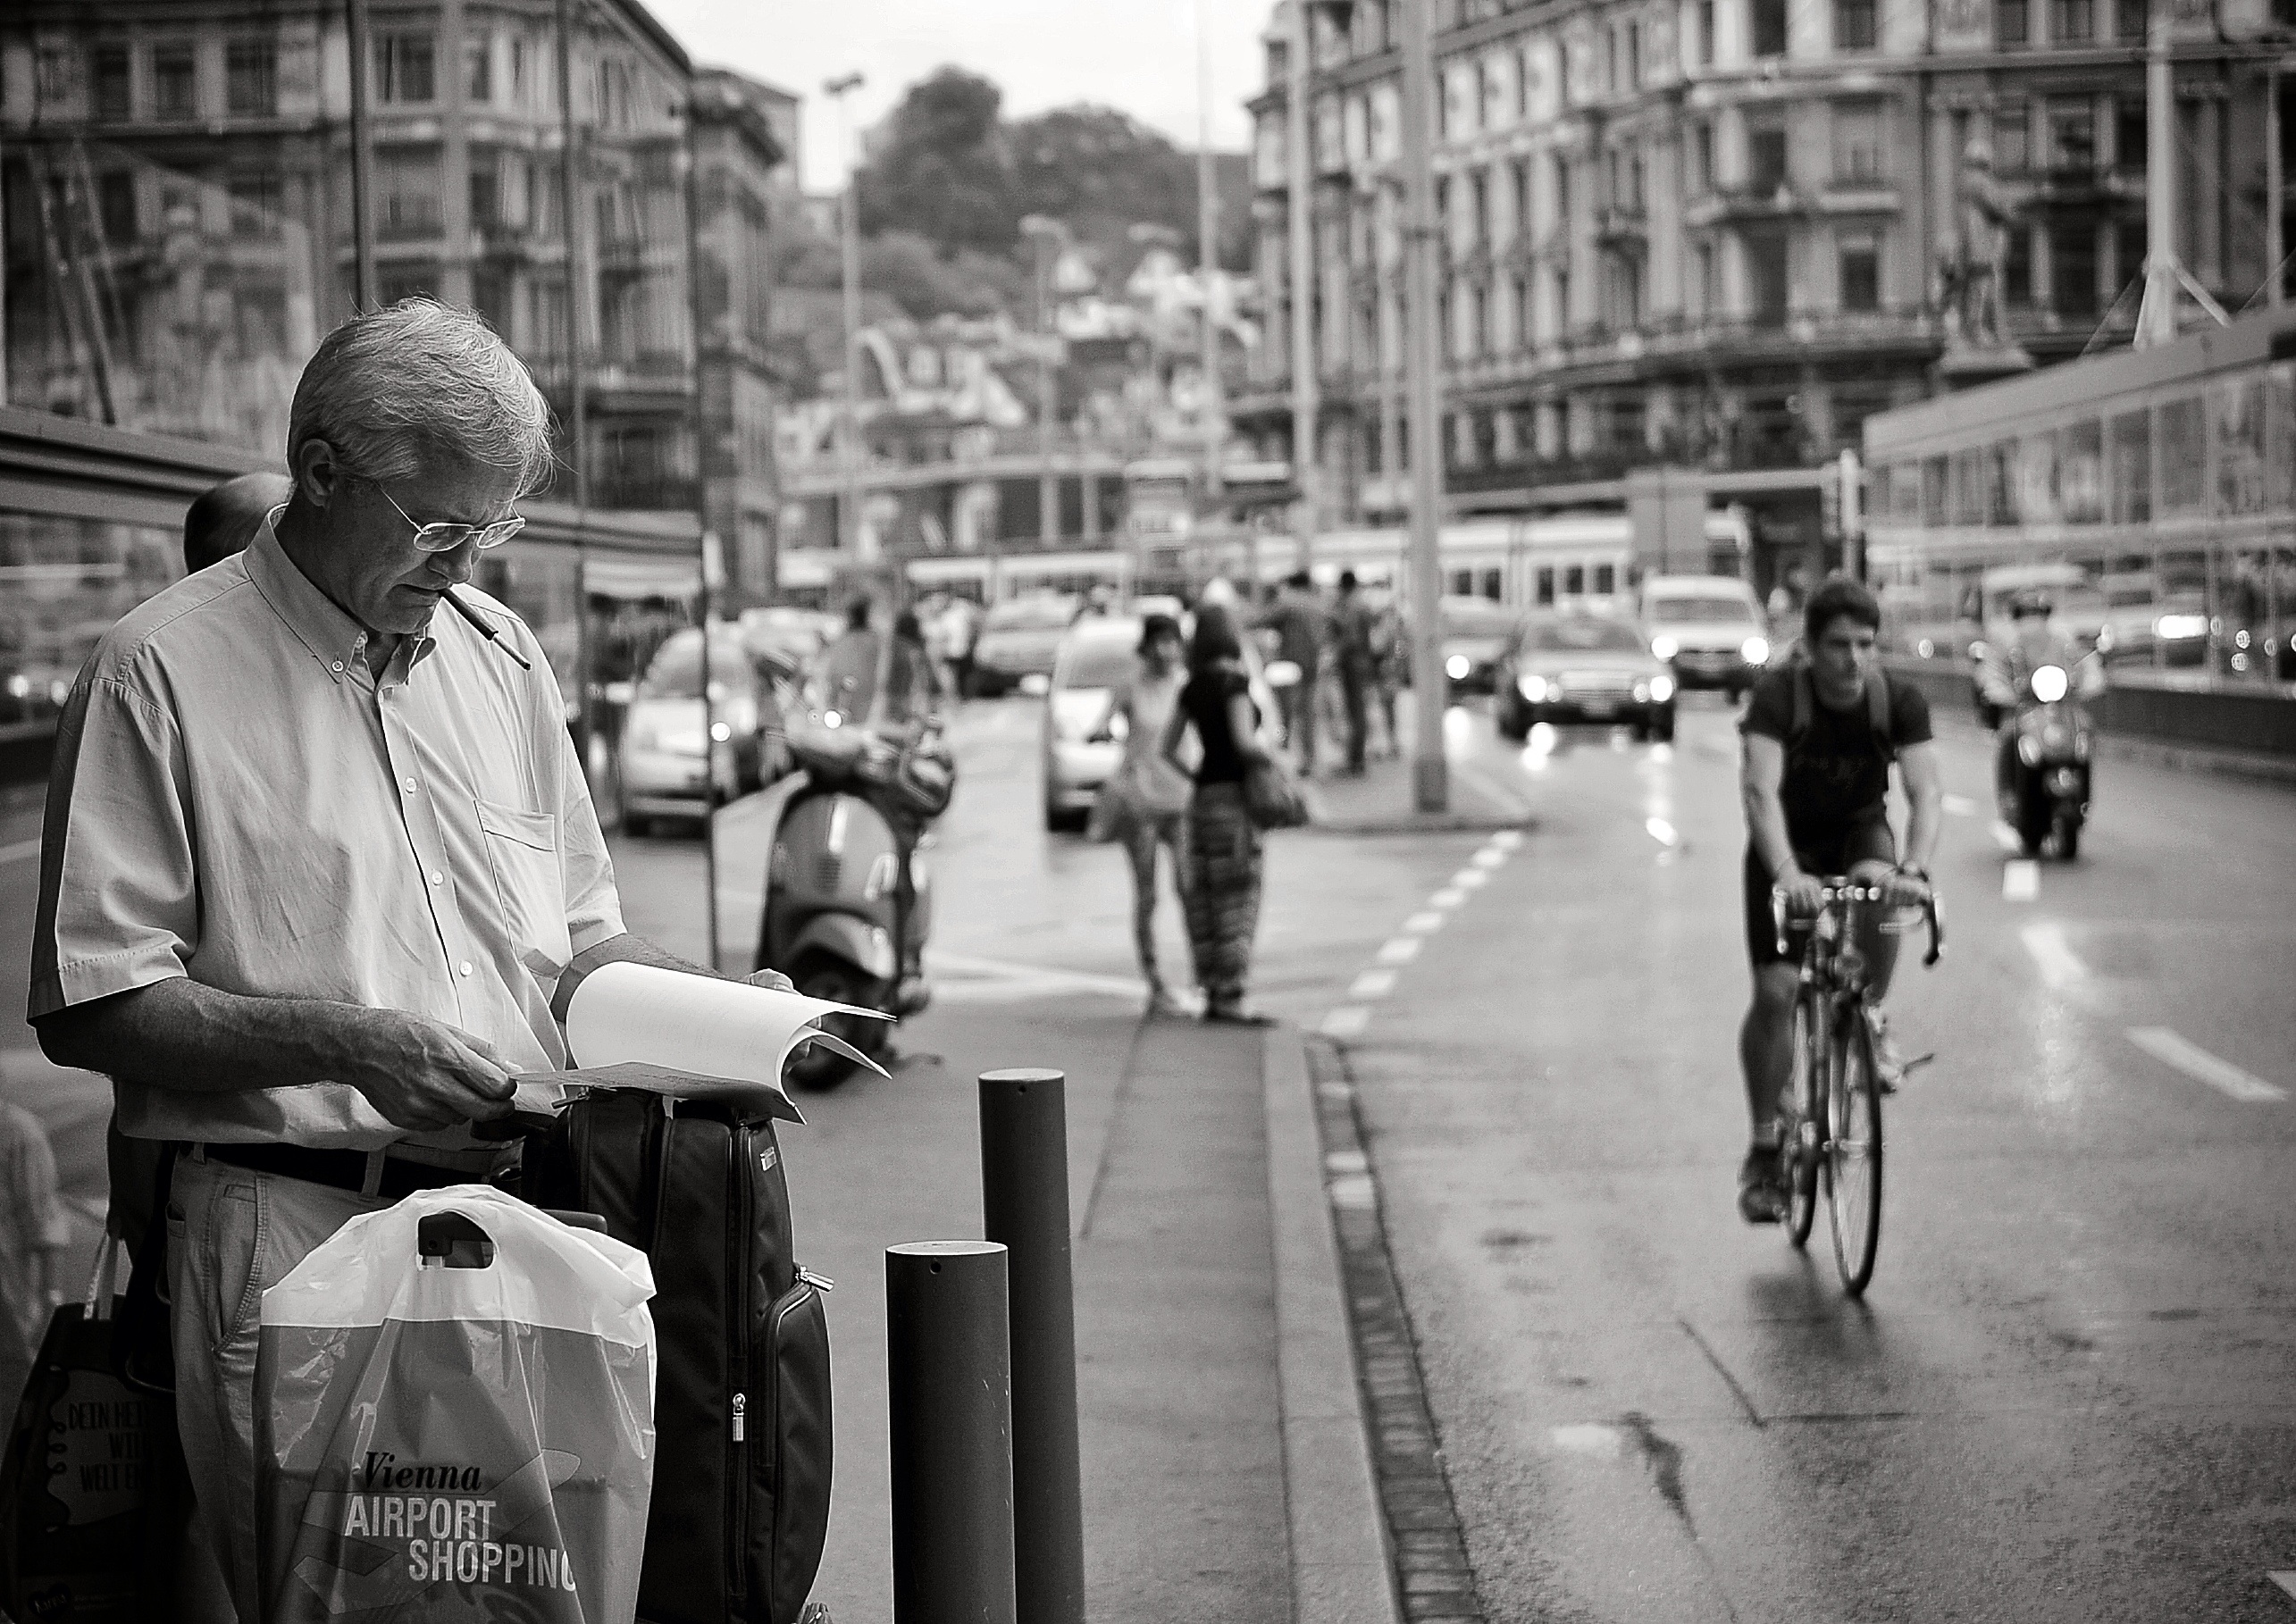
pedestrian, black and white, people, road, street, photography, city, urban, crowd, vehicle, monochrome, lane, streetphotography, bw, candid, infrastructure, swiss, photograph, snapshot, streetart, schweiz, switzerland, zurich, streetphoto, schwarzundweiss, stphotographia, streetscene, strassenszene, strassenfotografie, streetlife, mainstation, streetpix, thomas8047, onthestreets, streetphotographer, 175528, zurichstreet, fascinationstreet, nikond300s, streetartz ri, zuri, arrivalday, monochrome photography